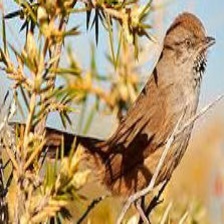
Species: AUSTRAL CANASTERO
Scientific name: ASTHENES ANTHOIDES